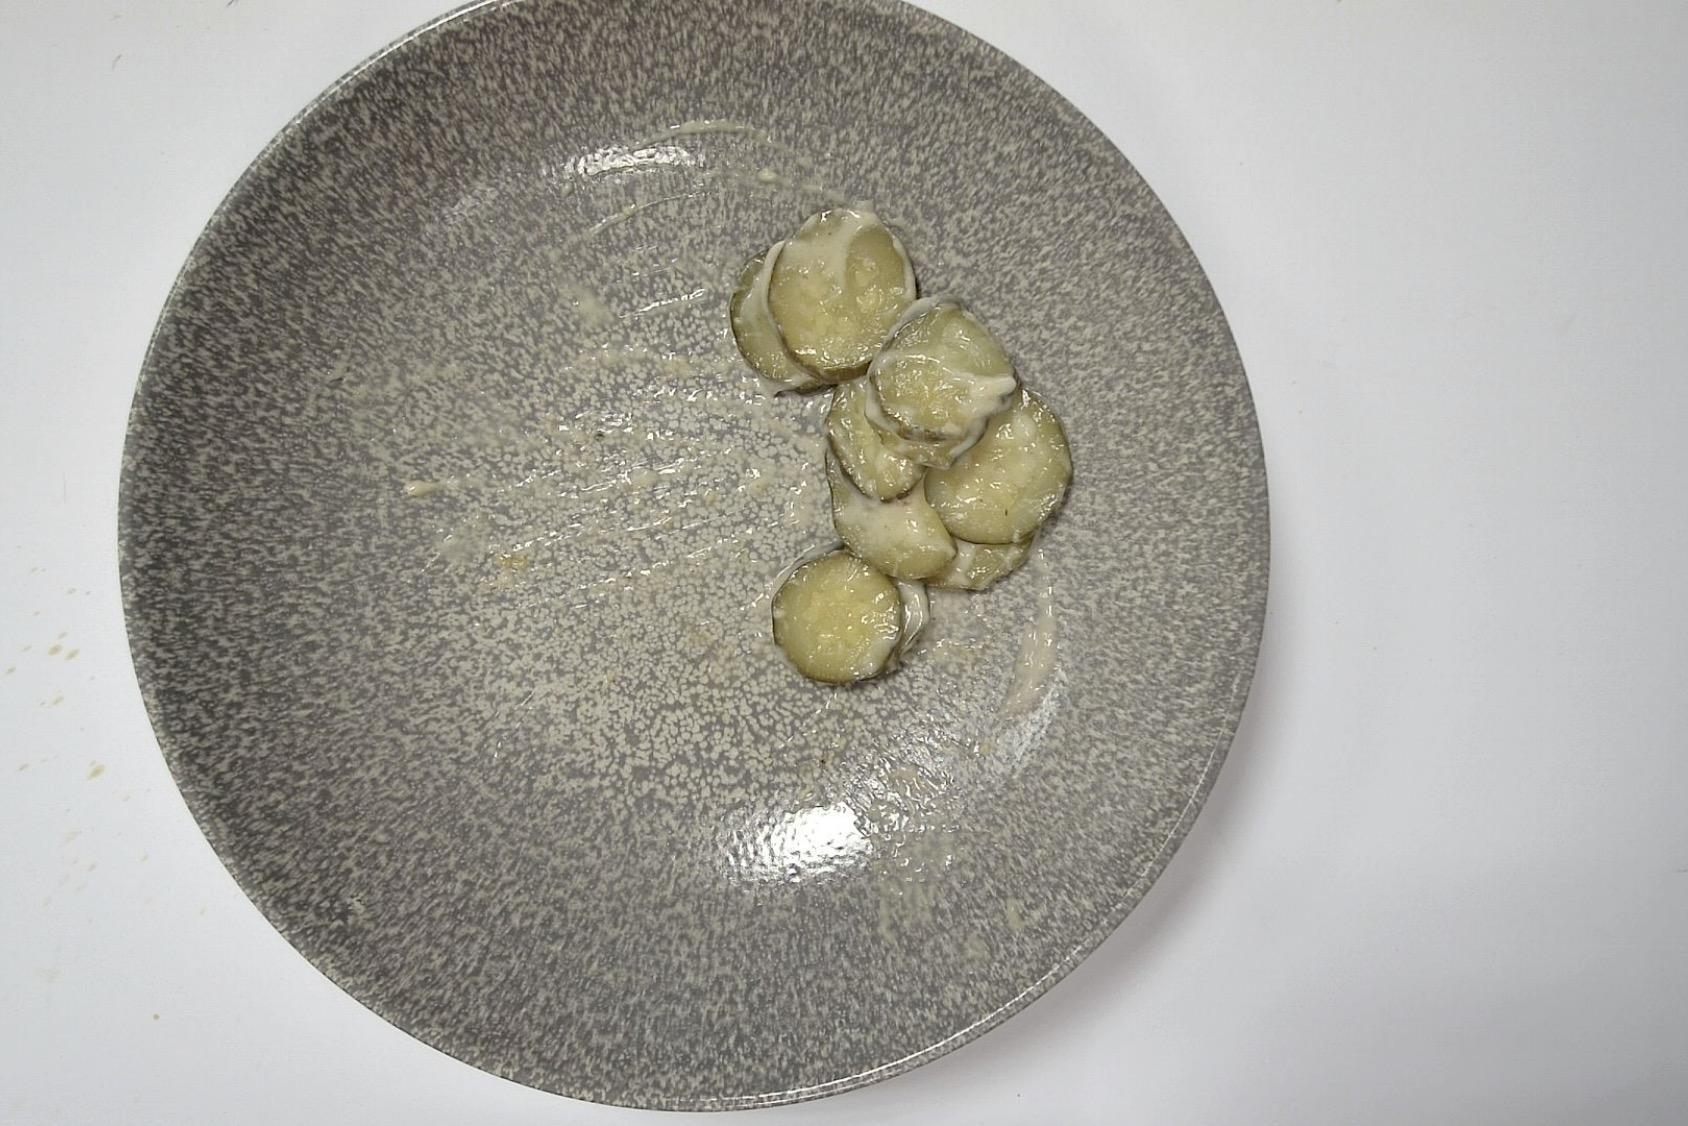
Gericht: Pfanne mit Zucchini Paprika , Seelachs in Helle Sauce mit Eierspätzle
Portionsgröße: Normale Portion
Zutaten: Eierspätzle, Zucchini , Helle Sauce , Seelachs, Paprika
Gewicht vorher: 318 g
Kalorien vorher: 357,42 kcal
Gewicht nachher: 282 g
Kalorien nachher: 316,957 kcal